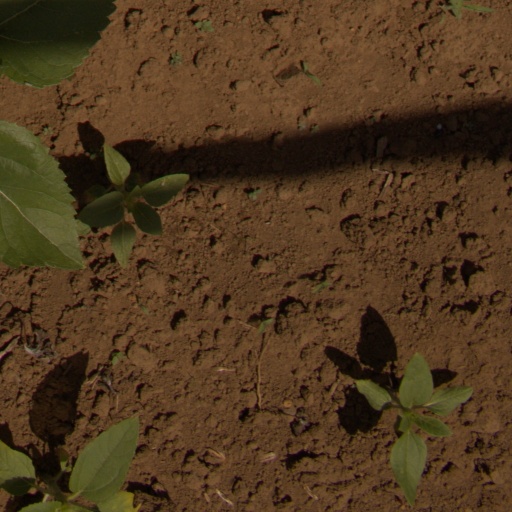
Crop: Jerusalem artichoke